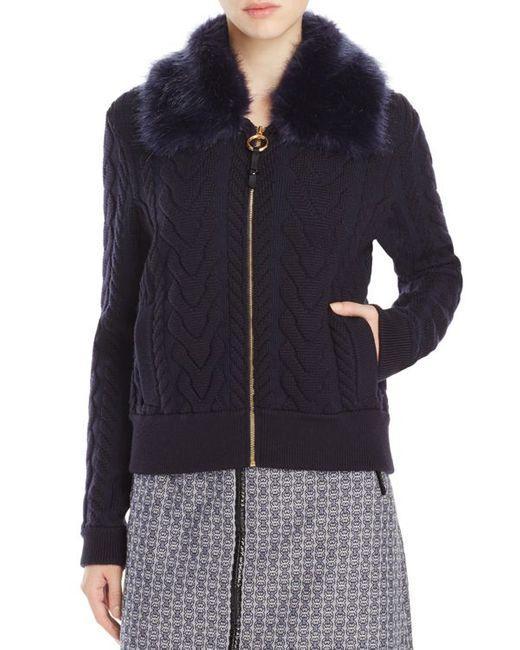
Schwarze Jacke mit langen Ärmeln und Pelzmuster